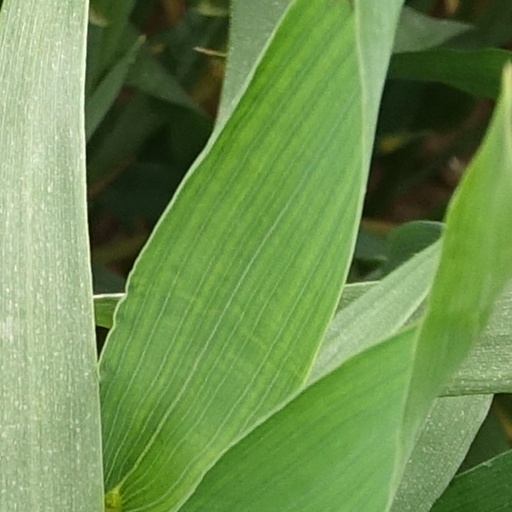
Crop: wheat